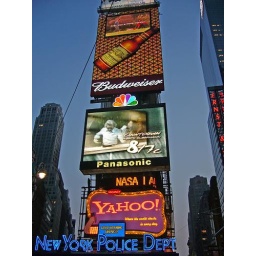
Notice that the guy pretending to play the guitar in the screen is a prime minister of Japan.